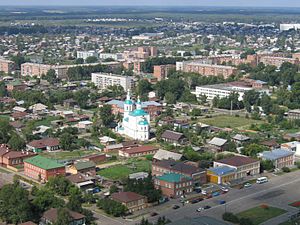
Tara (Rusland)
Tara er en by i Omsk oblast i Rusland. Den ligger ca. 220 km nord-nordøst for Omsk, ved floden Irtysj. Byen har 28.116 indbyggere.